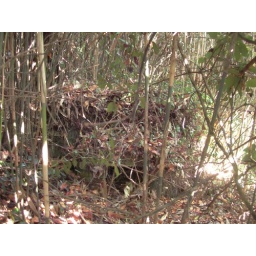
looks like some old kiln or oven under all those leaves ... or a mini house :P